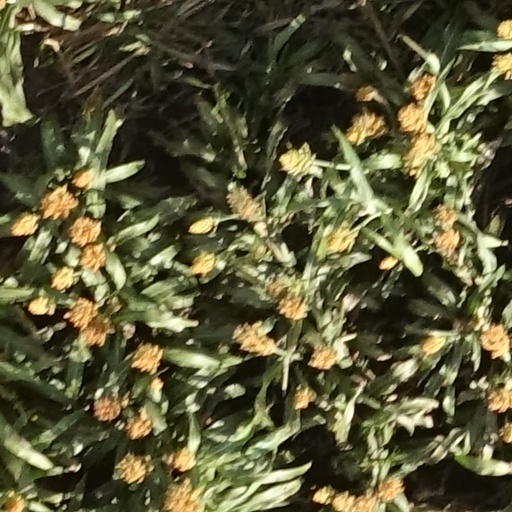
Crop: sorghum